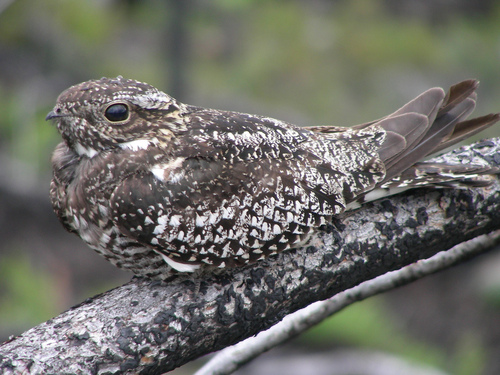
a small brown white spotted bird with a black beak.
this is a white and black spotted bird with a large eye and a small beak.
this bird is black and white and has a very short beak.
this bird is black and white in color with a very small beak, and brown eye rings.
a brown and white bird and a brown eyering and a brown inner rectrices
this bird has mottled white and grayish-brown feathers, and large black eyes, and a very small and short beak.
this is a speckled grey and white bird with a mostly grey tail.
this camouflaged gray and white bird has a tree-like pattern all over its plumage except its tail feathers with a small pointed beak and a thin light eyering.
the brown and white bird has a very small bill and it's head is much smaller than it's body.
the brown and white speckles on the birds feathers, make the bird look like a tree branch.
Species: Nighthawk